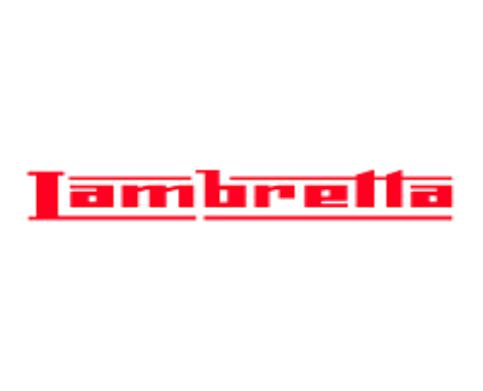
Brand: lambretta
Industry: Transportation